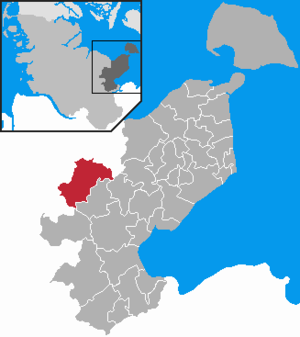
Malente
Kort
Malente er en kommune med lidt over 10.000 indbyggere i det nordlige Tyskland, beliggende i Amt Lensahn under Kreis Østholsten. Kreis Østholsten ligger i den østlige del af delstaten Slesvig-Holsten. Storkommunen Malente består af 12 landsbyer med grad af lokalt selvstyre.